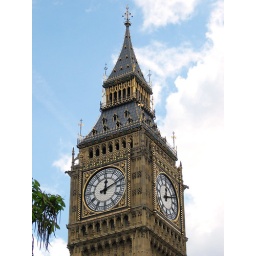
Of course, the name &amp;quot;Big Ben&amp;quot; applies to the bell in the clock tower, but everyone refers to the whole tower as &amp;quot;Big Ben.&amp;quot;